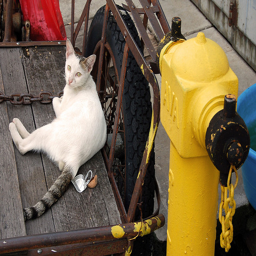
A cat laying on a cart next to a hydrant.
A cat relaxes on a chair near a fire hydrant.
A cat sitting on the back of wagon next to a hydrant
A cat lies on a wood cart on a city street.
a cat laying on the back of a wooden truck bed